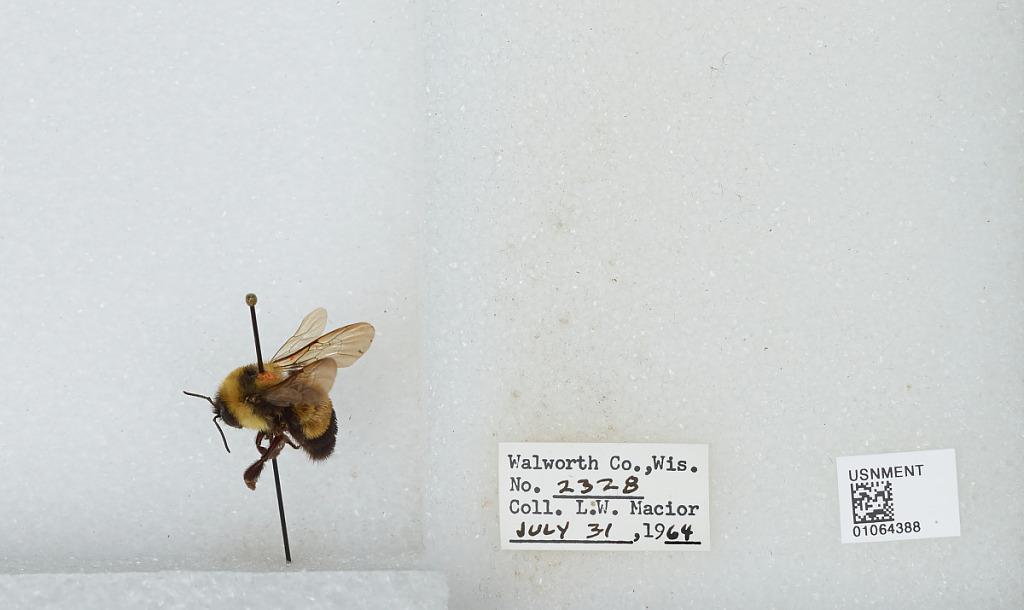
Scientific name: Bombus (Bombus) affinis Cresson
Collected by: L. Macior
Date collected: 1964-7-31
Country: United States
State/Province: Wisconsin
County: Walworth
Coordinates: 42.67, -88.54